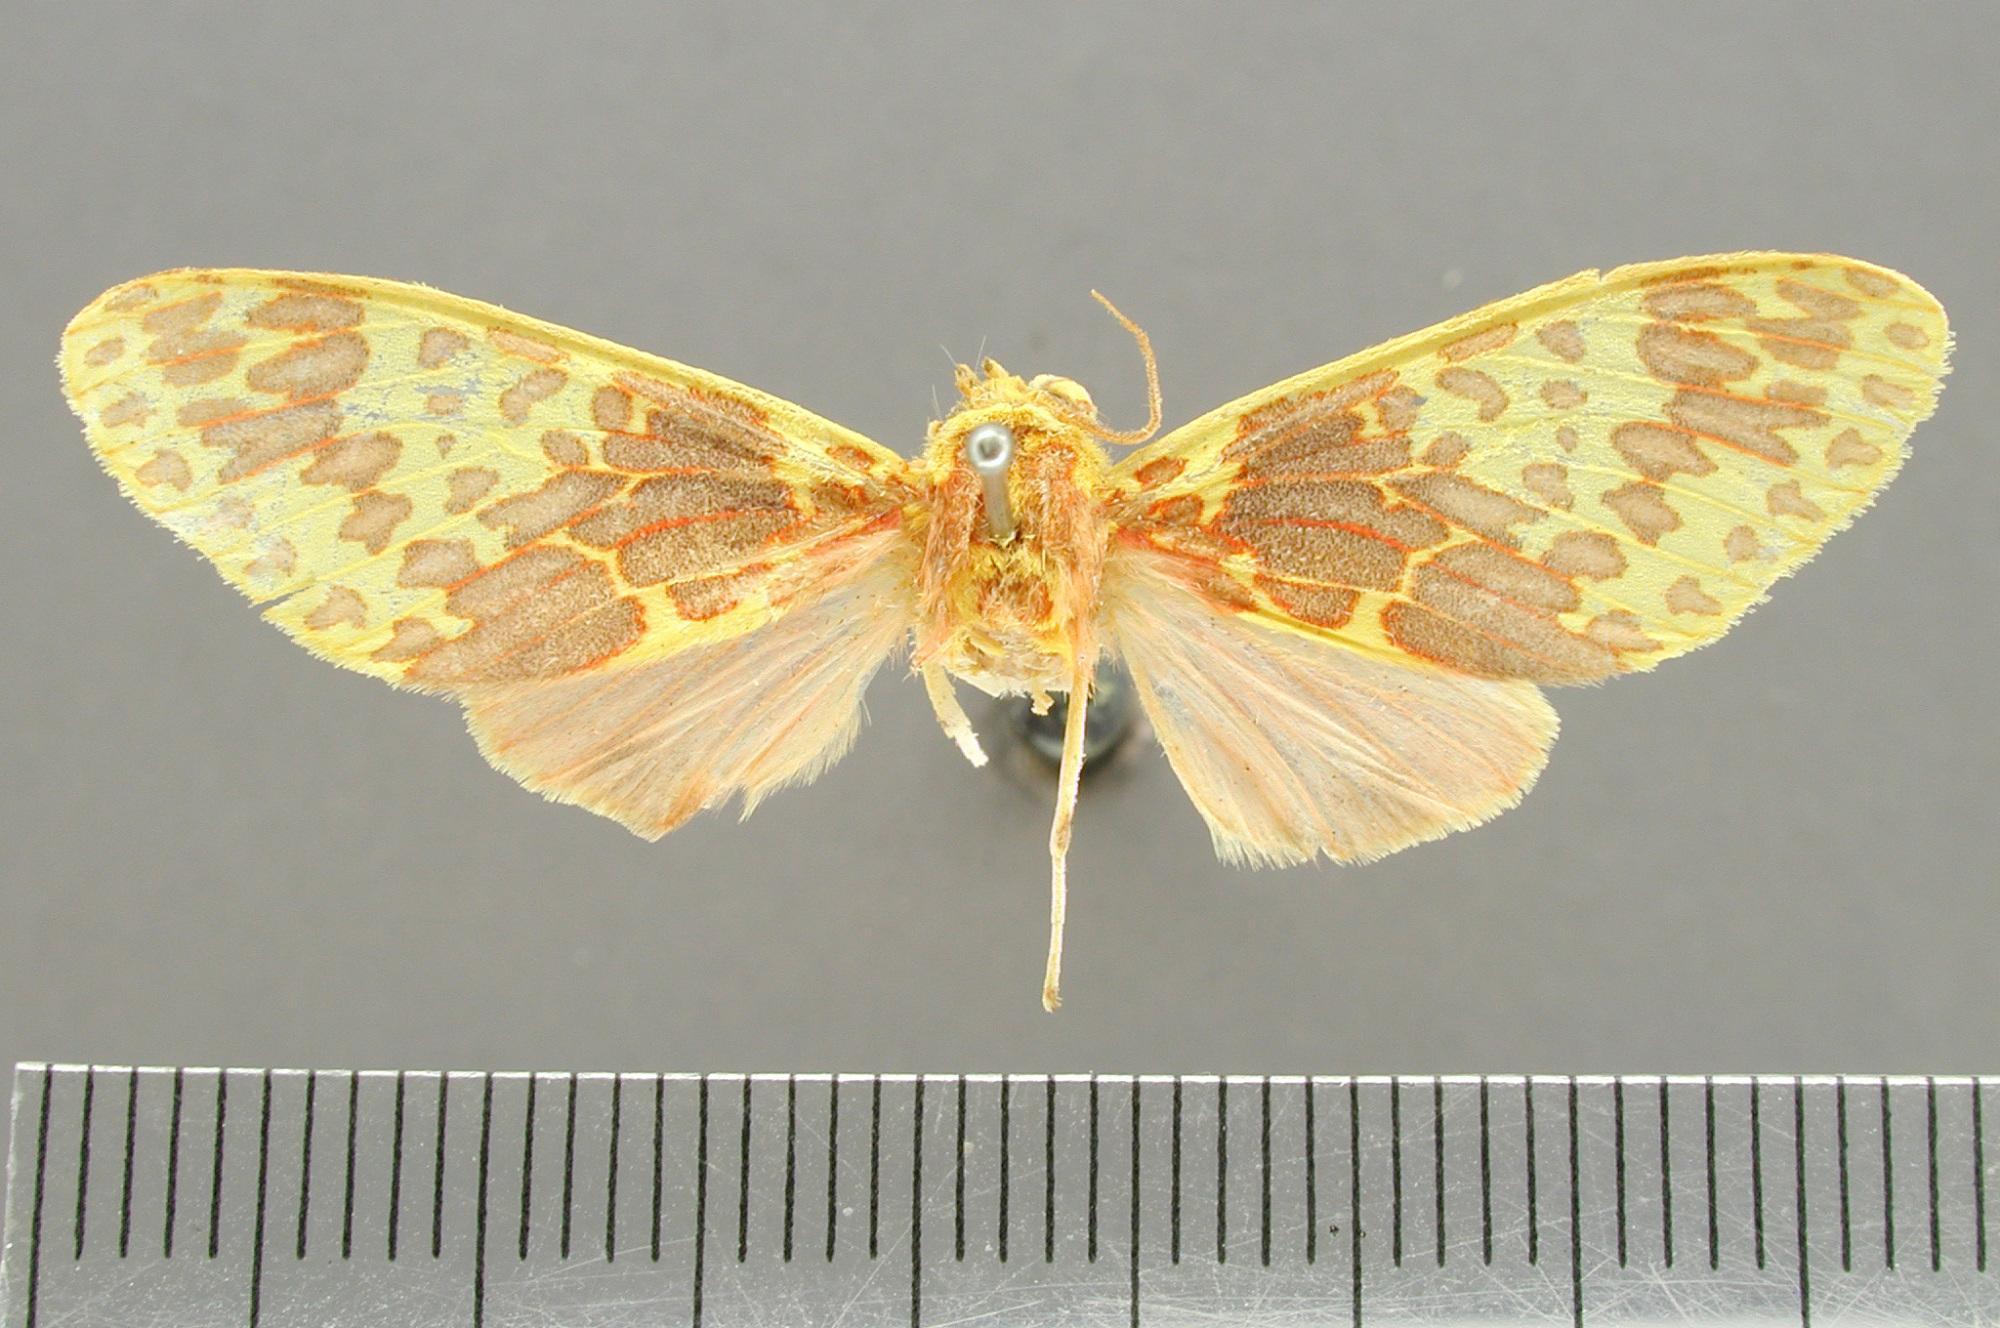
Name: Phaeomolis lepida
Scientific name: Phaeomolis lepida Schaus, 1912
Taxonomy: Animalia, Arthropoda, Insecta, Lepidoptera, Arctiidae
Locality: Juan Vinas, Cartago, Costa Rica